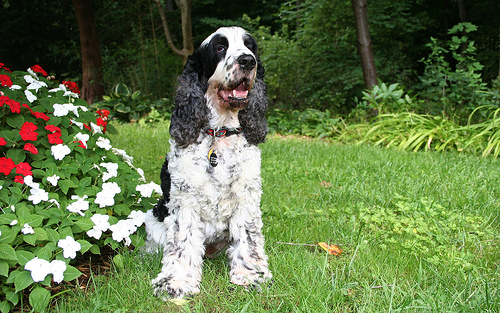
Breed: english cocker spaniel